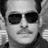
Emotion: neutral